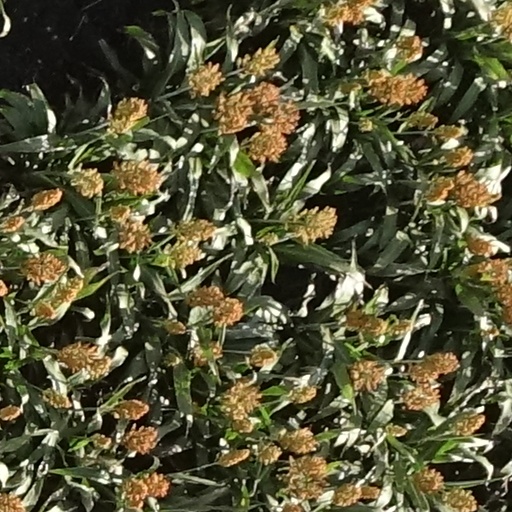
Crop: sorghum